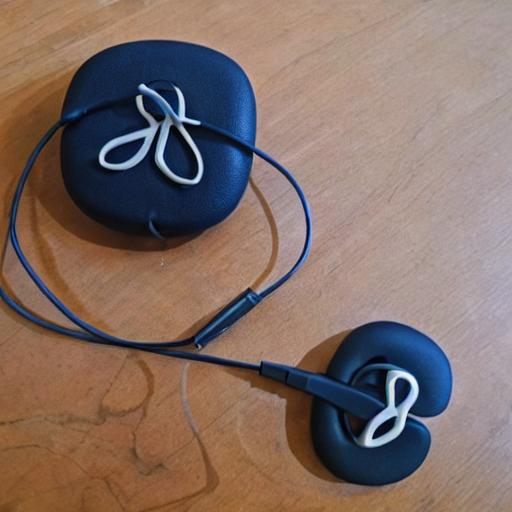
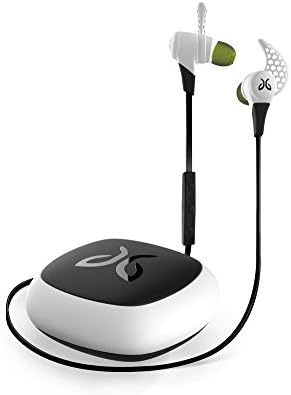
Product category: headphones
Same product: no